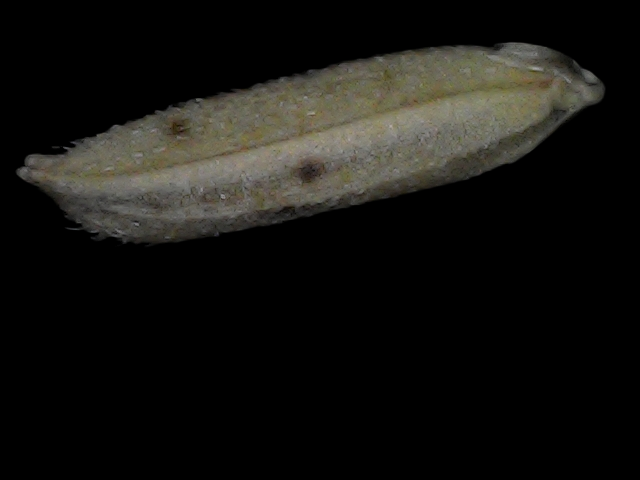
Rice variety: Bd87